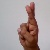
The image shows a hand gesture representing the letter 'R' in Indian Sign Language.